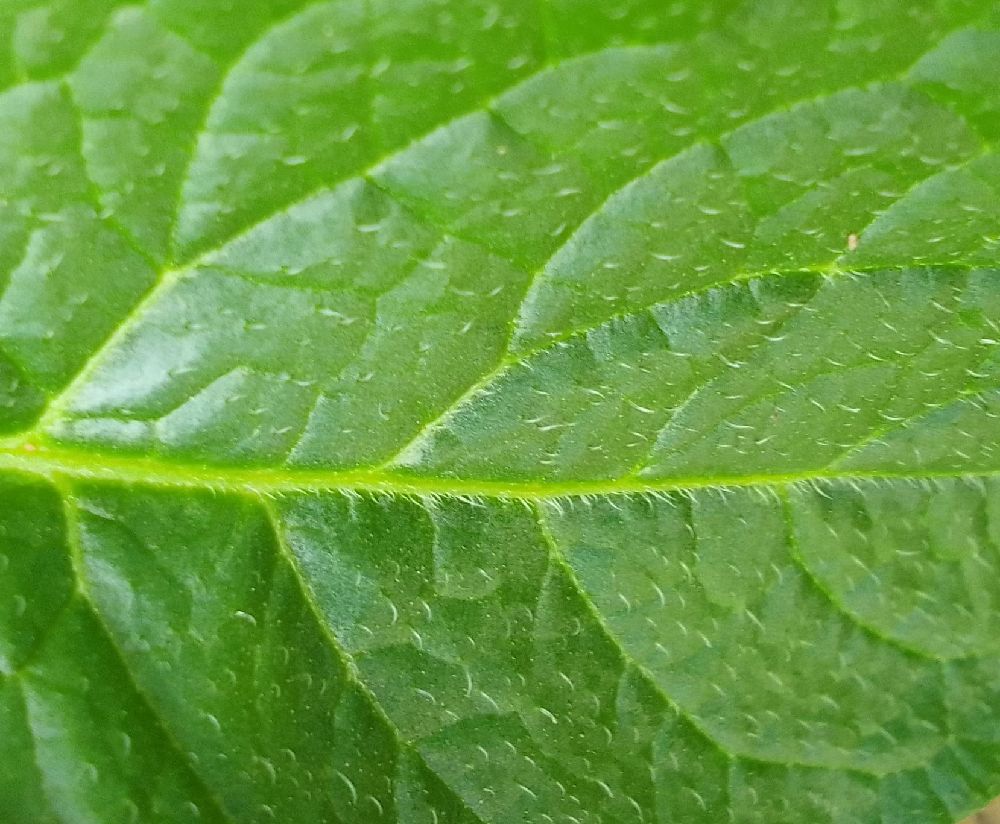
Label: Healthy